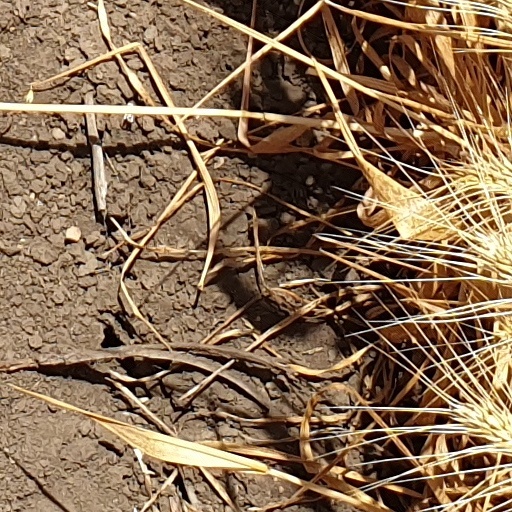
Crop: wheat